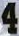
Number: 4